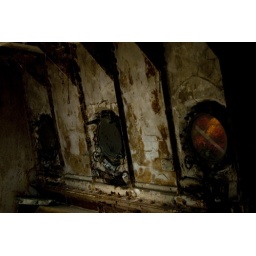
Inside the 'Frying Pan', a raised boat that sunk and left under water for a long while